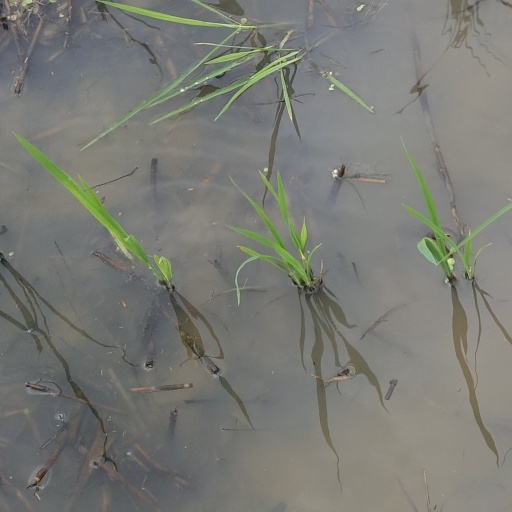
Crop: rice